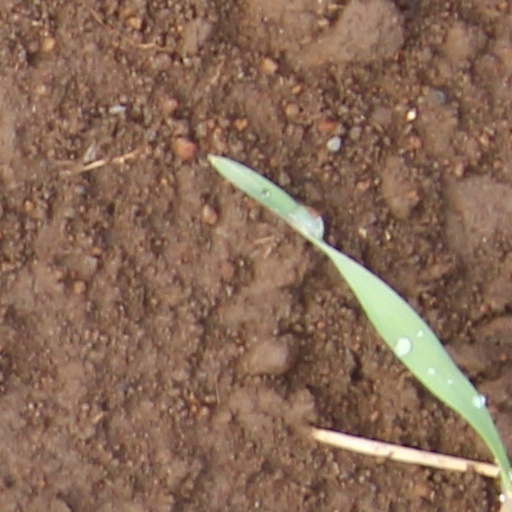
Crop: wheat